2019 Melon Music Awards

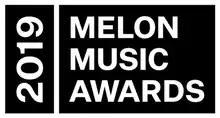

The 2019 Melon Music Awards ceremony, organized by Kakao M (a Kakao company) through its online music store Melon, took place on November 30, 2019 at the Gocheok Sky Dome in Seoul, South Korea. This is the eleventh ceremony in the show's history.